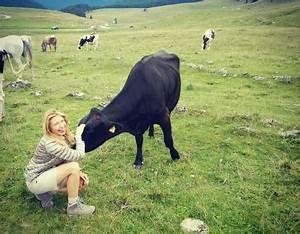
cow